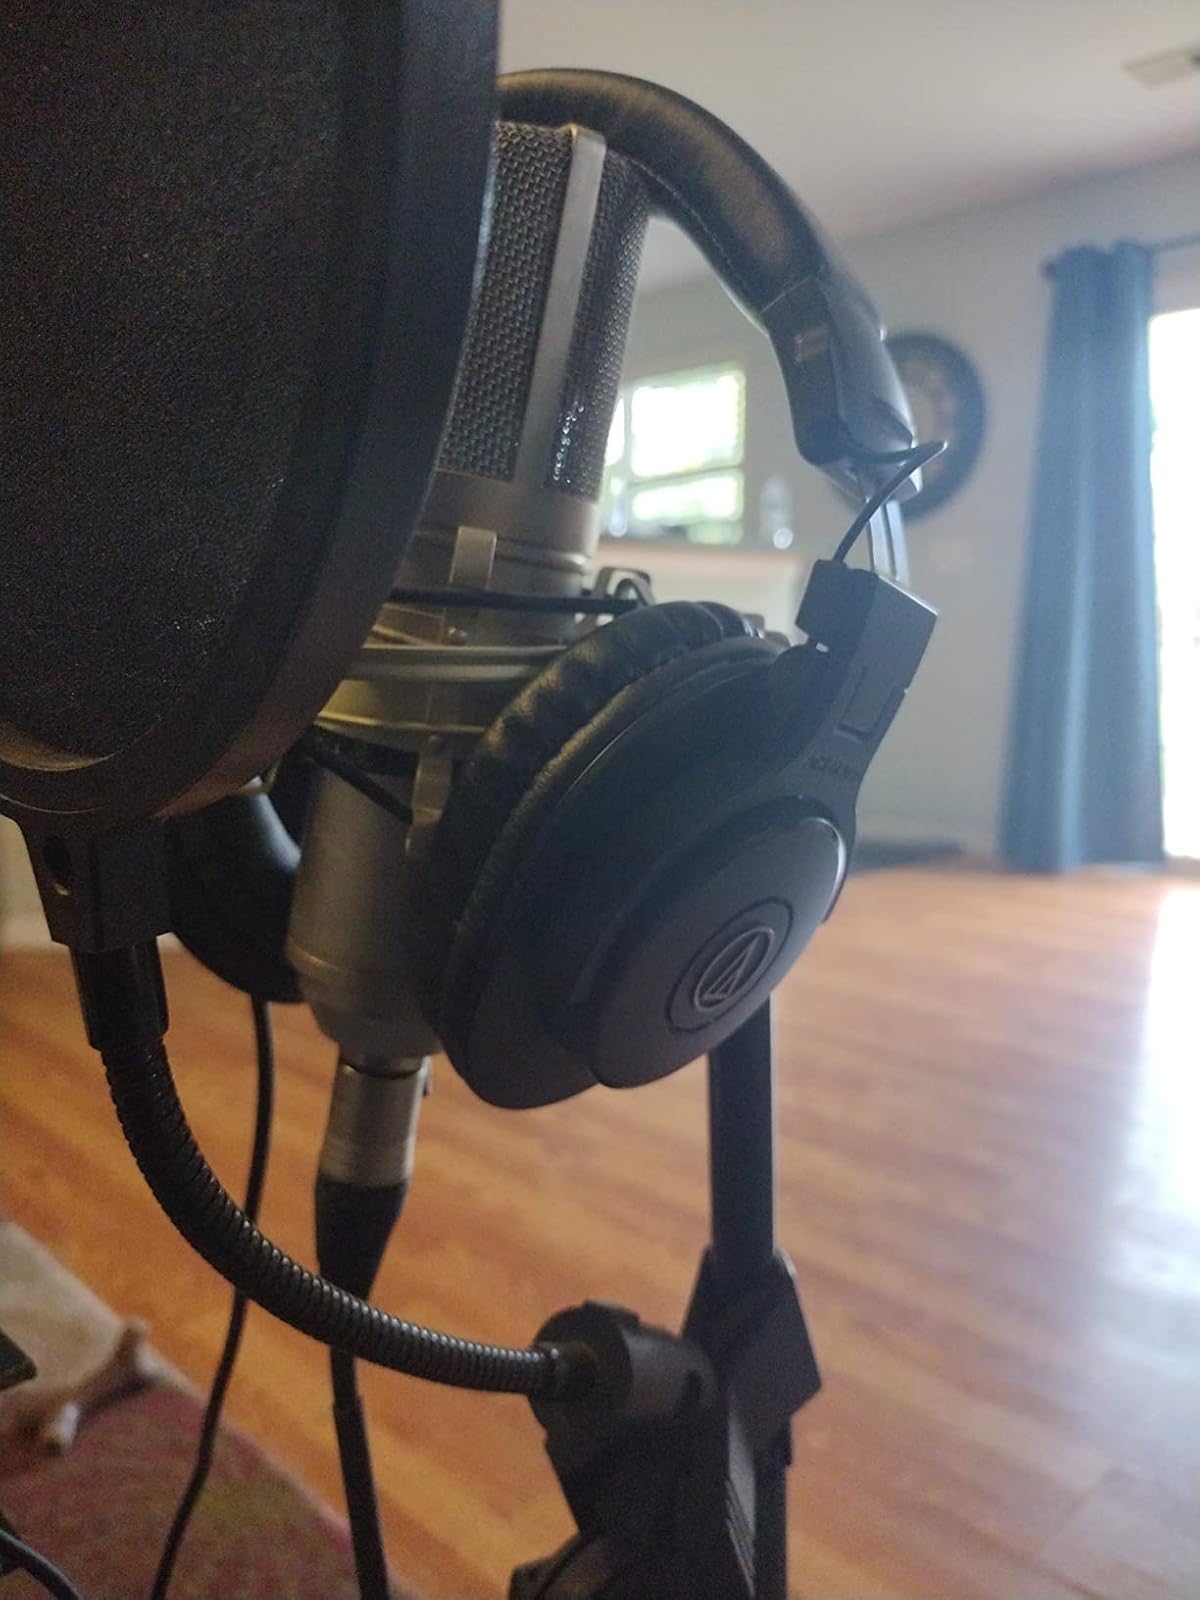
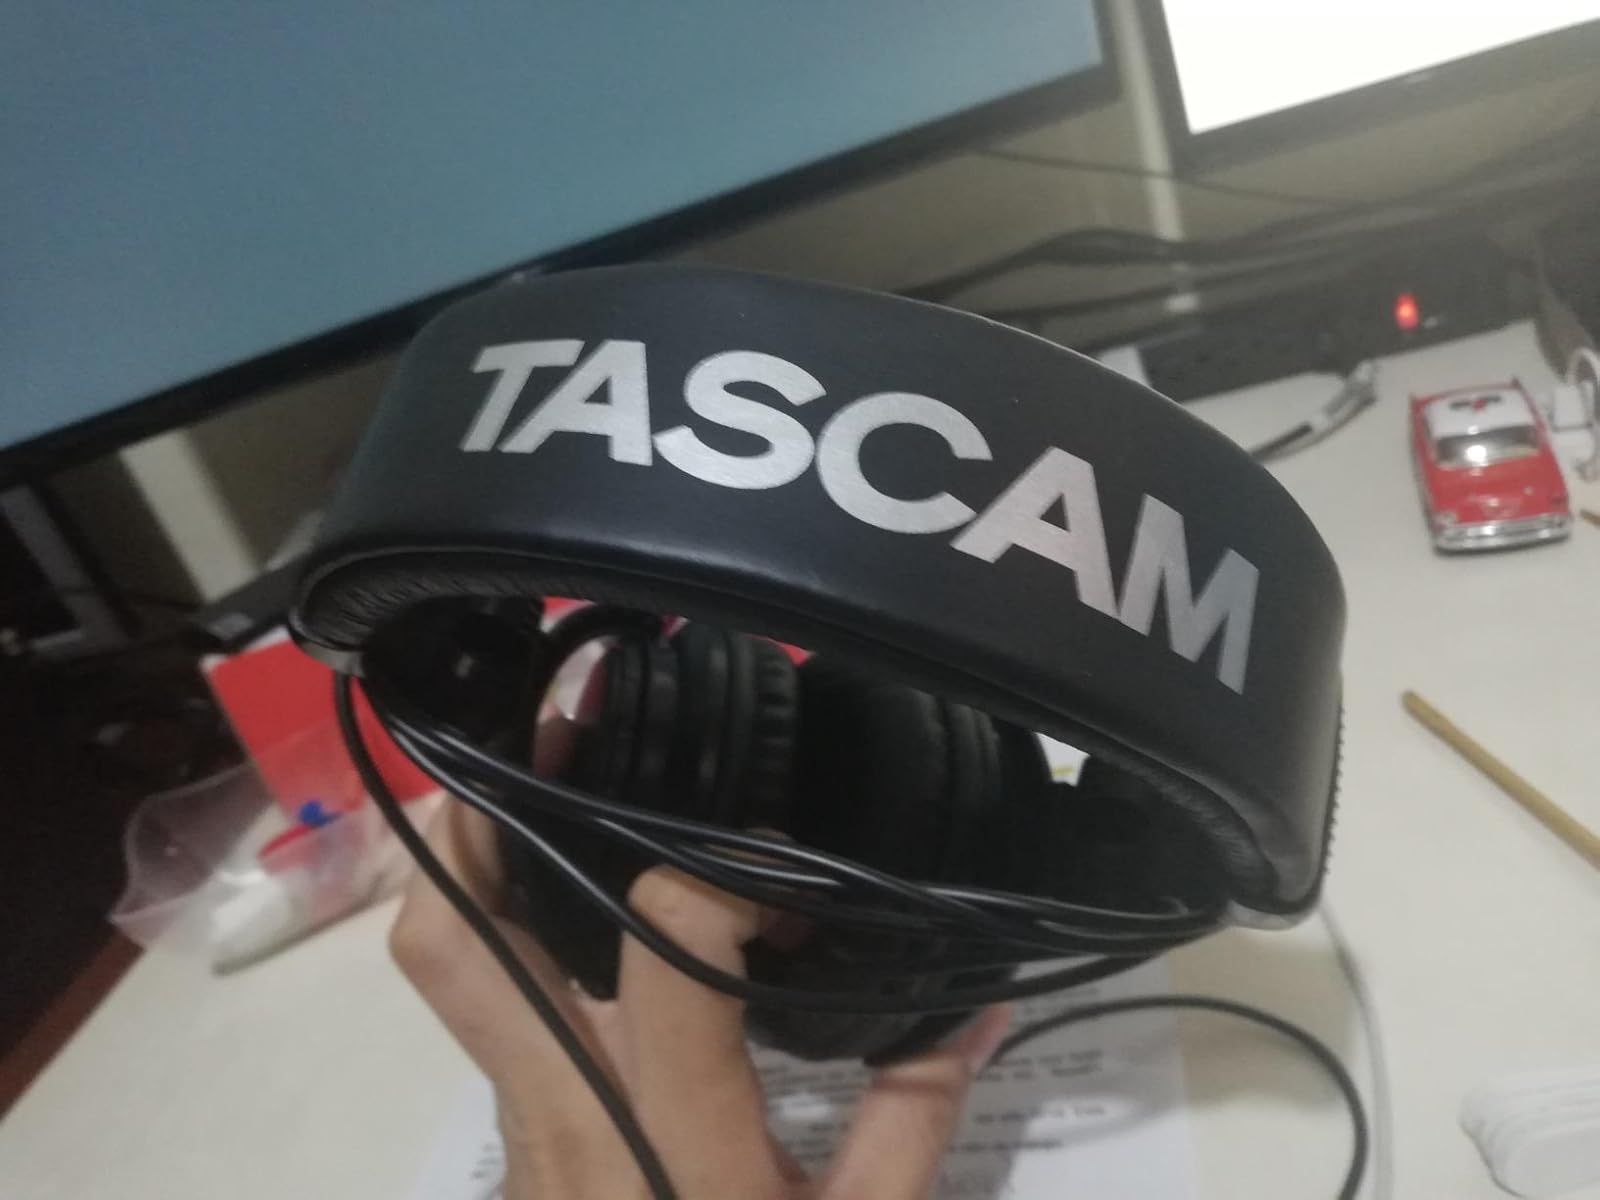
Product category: headphones
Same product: no